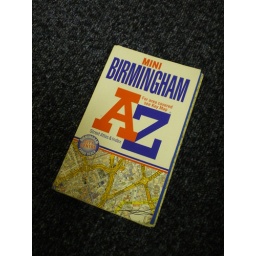
I always have an AZ for Birmingham in my car and theres one in the office too